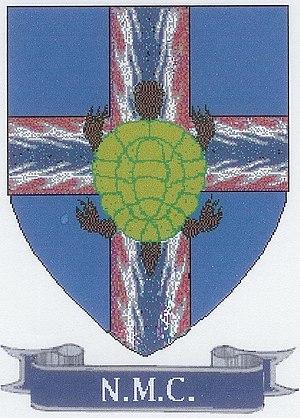
Blason N.M.C.
La tortue apparaît aussi bien dans l'art que dans la culture populaire et revêt des symboliques différentes selon la culture de chaque région. Symbole de lenteur en Europe occidentale, elle se fait l'allégorie du monde en Chine.